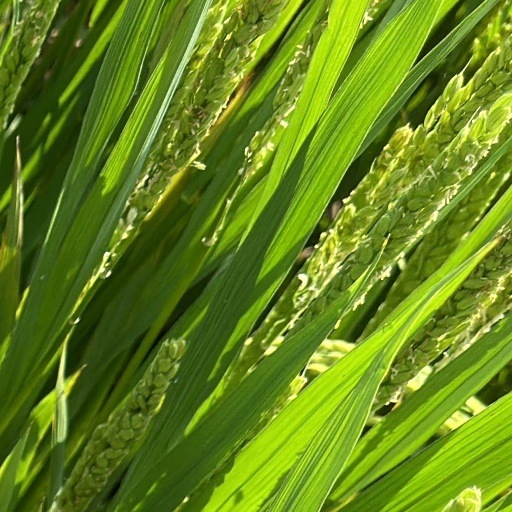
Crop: rice